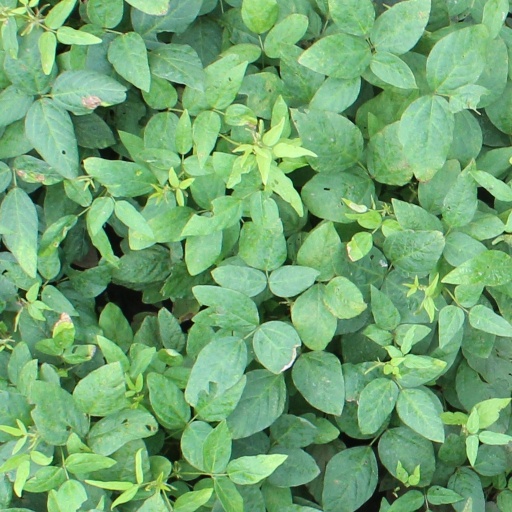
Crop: soybean